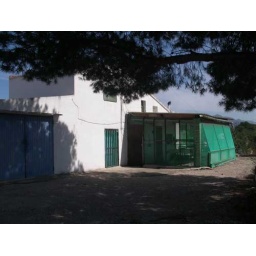
The blue door leads to the garage. There is a big pine tree in front of the house.